BR Standard Class 4 4-6-0

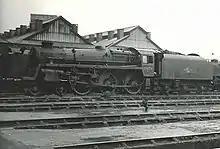
75076 with a double chimney and BR1B type tender.

The class was introduced in 1951. They were designed for mixed traffic use on secondary routes where the otherwise ubiquitous BR Standard Class 5 and their predecessors, the Black Fives, would be too heavy. They were essentially a tender version of the Class 4 2-6-4T, with similar characteristics to the GWR 7800 Class, though unlike the 7800s they were built to the universal loading gauge. They used the same running gear as the tank engine (with the leading bogie from the Standard Class 5), and substantially the same firebox, smokebox and boiler, although the boiler barrel was increased in length by .